Souk El Kamour

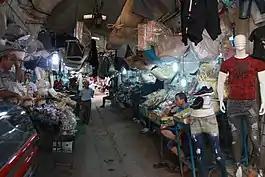
Souk El Kamour

Souk El Kamour (Arabic:سوق الكامور) or the spices market is one of the most important and oldest souks of the medina of Sfax.